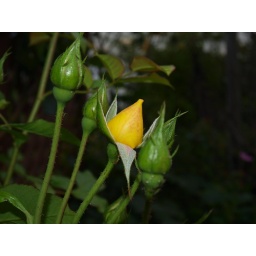
Second flush (just these buds so far!) on my yellow climbing rose in the front garden.